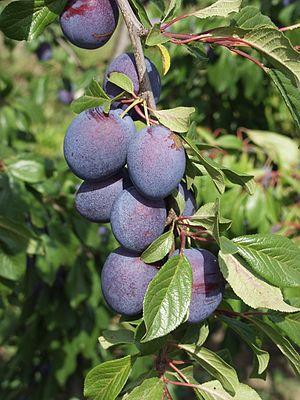
La pruine est une couche cireuse et légèrement poudreuse qui recouvre la surface d'un organe, végétal ou animal. Celle-ci lui confère un aspect givré ou poussiéreux qui va jusqu'à cacher sa coloration naturelle sous-jacente, et peut être enlevée par simple frottement. On parle de pruinescence, de pruinosité et de quelque chose de pruineux.